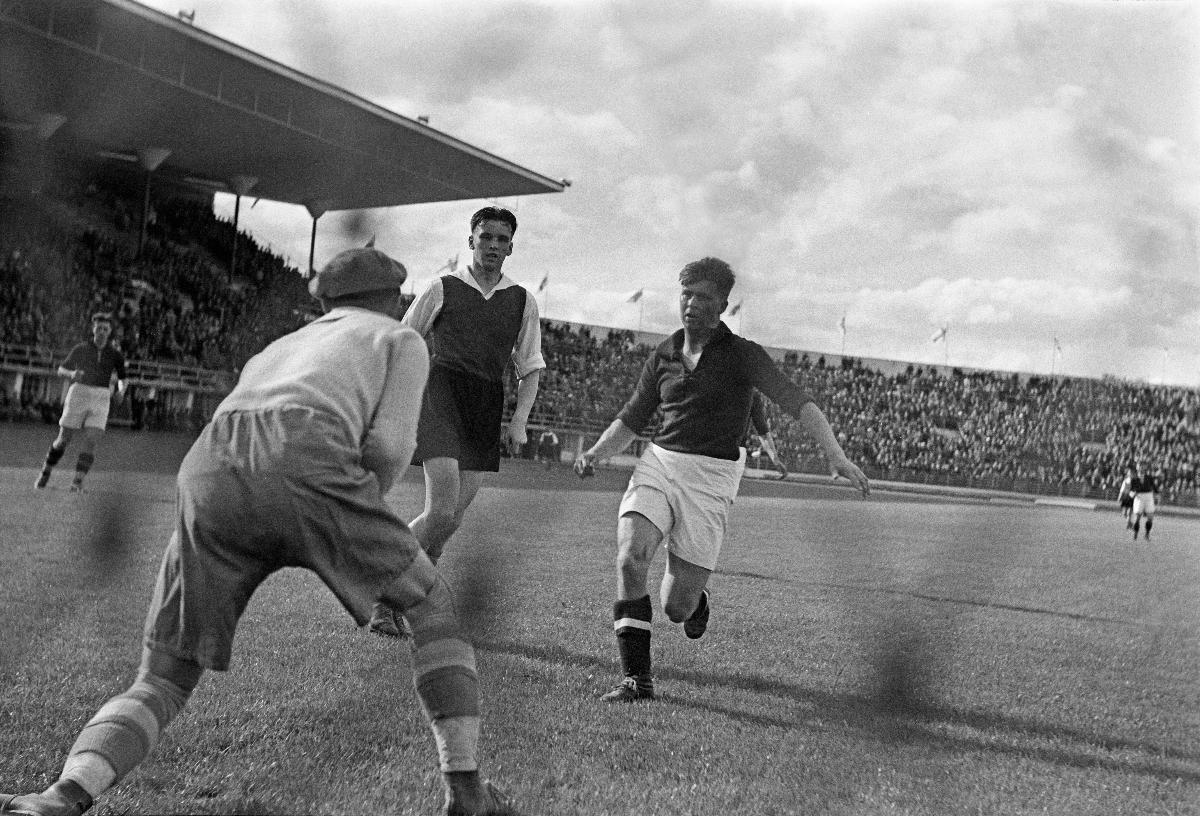
Helsingin Olympiastadionin avajaiset
Helsingfors Olympiastadions invigning; The inauguration of Helsinki Olympic Stadium
sisällön kuvaus: Helsingin Olympiastadionin vihkiäiset 12.6.1938. content description: The inauguration of Helsinki Olympic Stadium 12.6.1938. innehållsbeskrivning: Helsingfors Olympiastadions invigning 12.6.1938.
Kuvaaja: Sundström, Hugo, kuvaaja
Vuosi: 1938
Paikka: Suomi, Uusimaa, Helsinki
Aiheet: avajaiset; stadionit; HBL; jalkapallo; vihkiäiset; openings (celebrations); olympic stadiums; openings; celebrations; sports; stadiums; football; öppningsceremonier; idrott; olympiastadion; öppning; invigning; festligheter; stadion; sport; fotboll